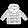
Label: Coat